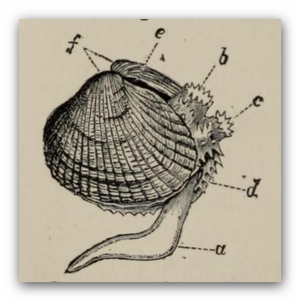
La Coque commune ou Coque blanche est un mollusque bivalve de la famille des Cardiidae. Il est difficile de la distinguer de la coque glauque.